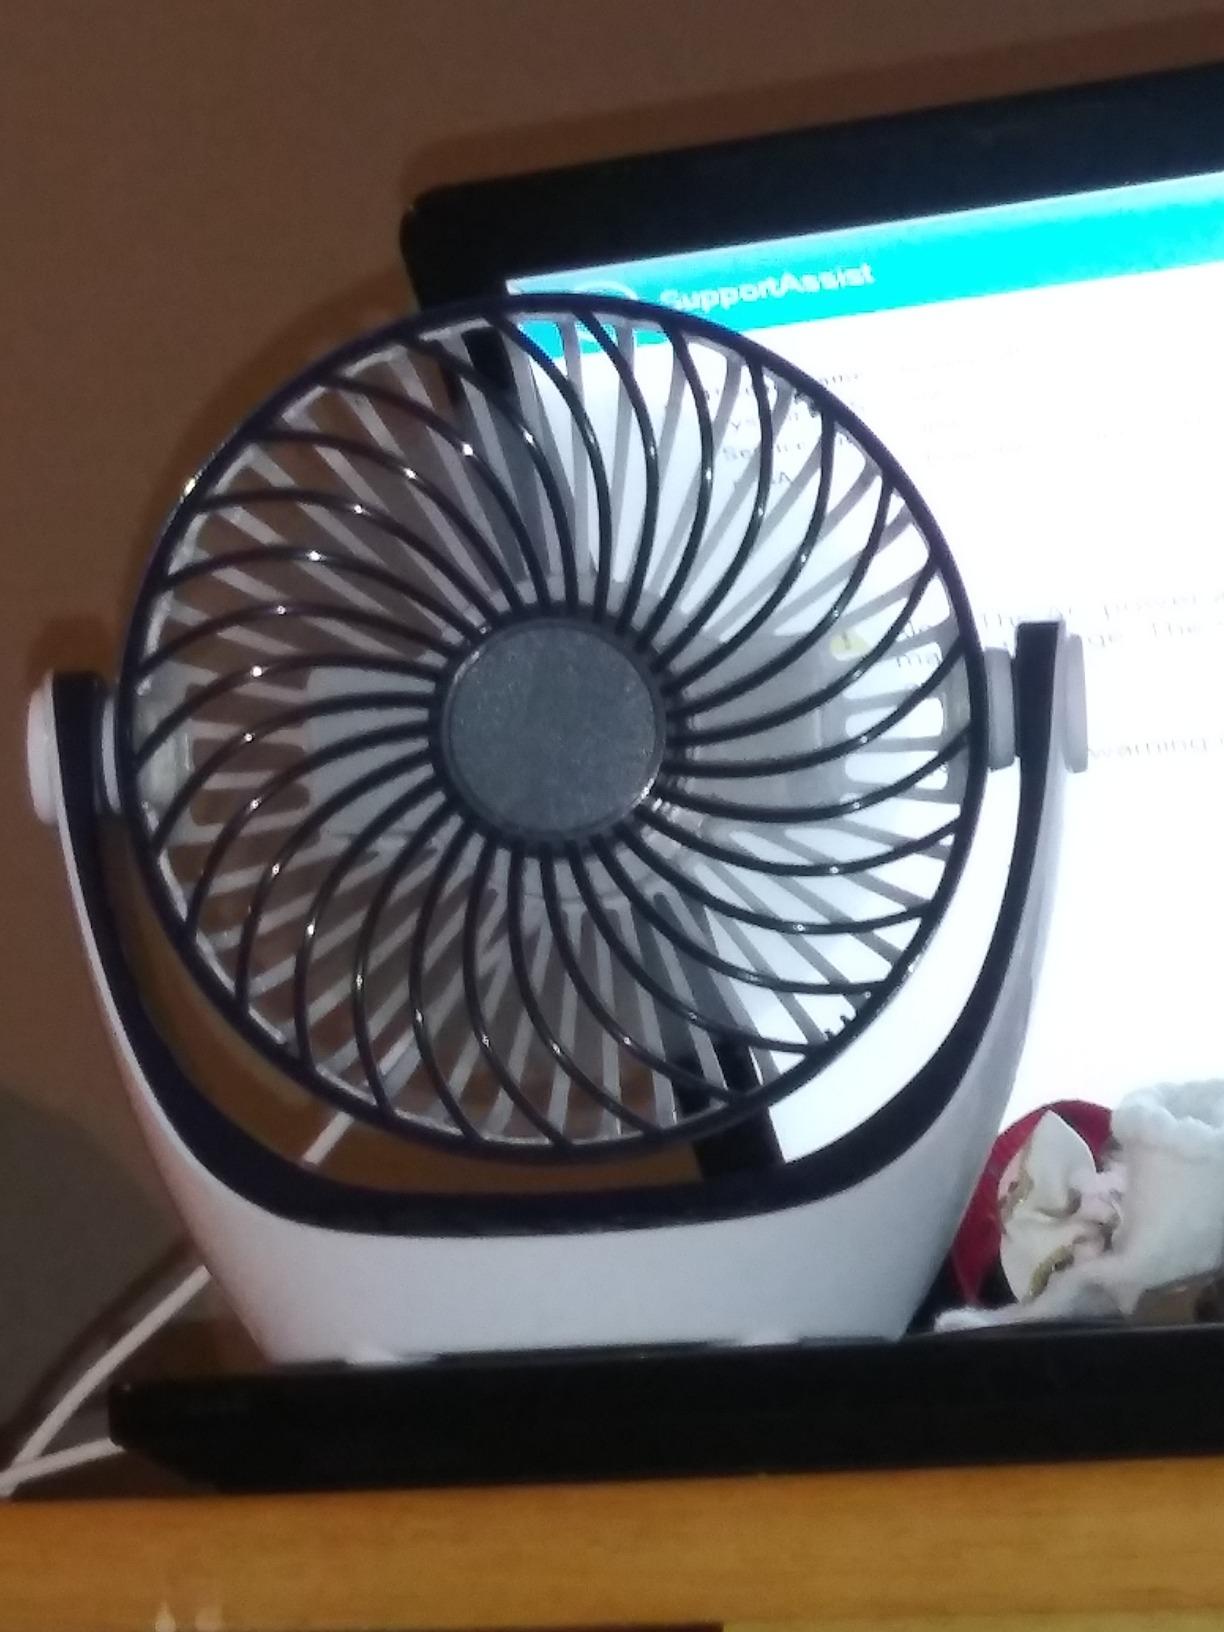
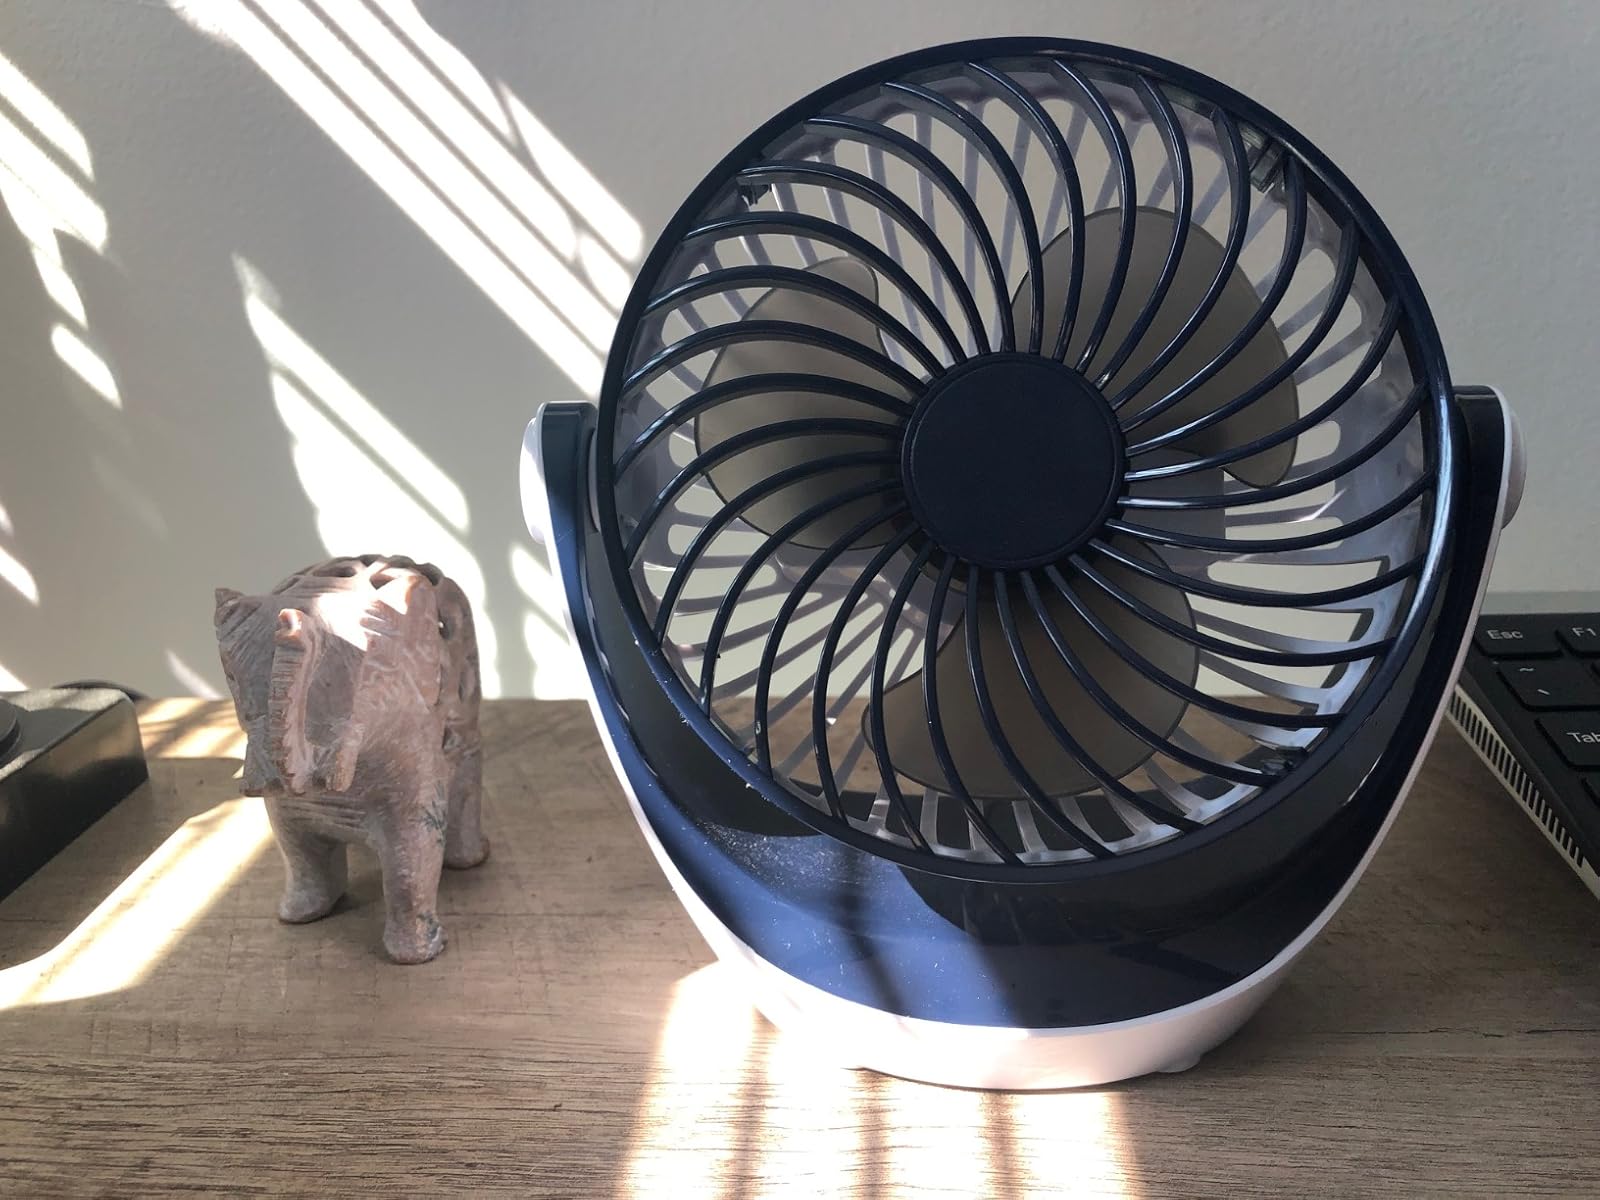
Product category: fan
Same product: yes